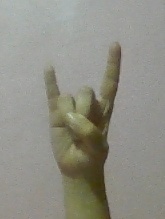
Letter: la